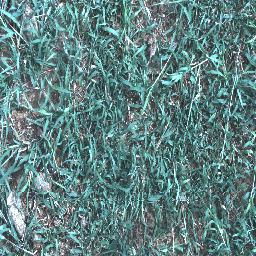
Label: negative